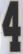
Number: 4